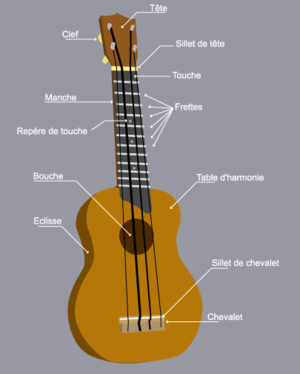
Un ukulélé [ukulele] ou, par transposition de la prononciation anglo-américaine, /jukulele/ est un instrument à cordes pincées traditionnel hawaïen, proche du cavaquinho, instrument populaire du Portugal dont il est une adaptation.